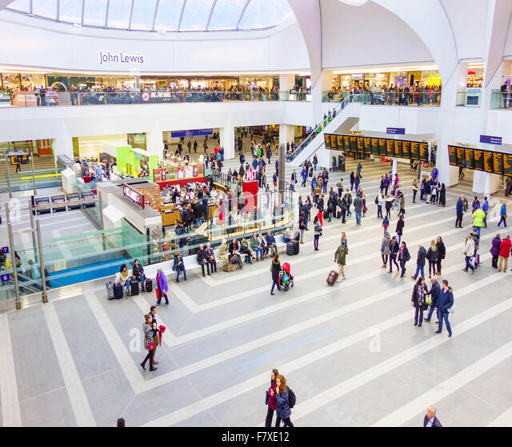
the new concourse and shopping centre